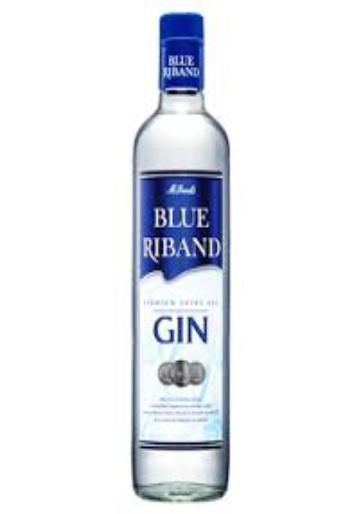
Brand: Blue Riband
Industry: Food